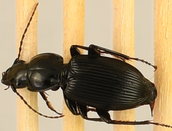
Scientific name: Pterostichus coracinus
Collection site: Mountain Lake Biological Station NEON (MLBS), plot MLBS_002